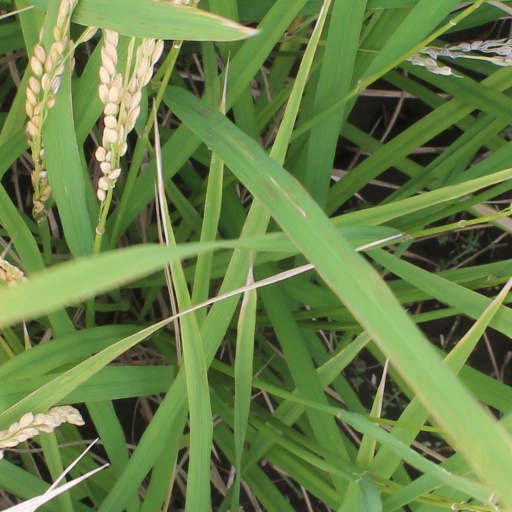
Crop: rice